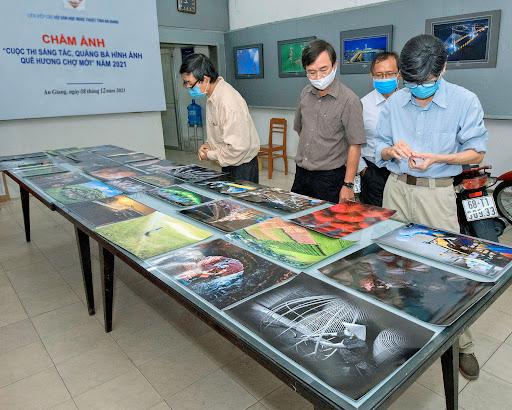
có nhiều bức ảnh đang được xếp ở trên bàn